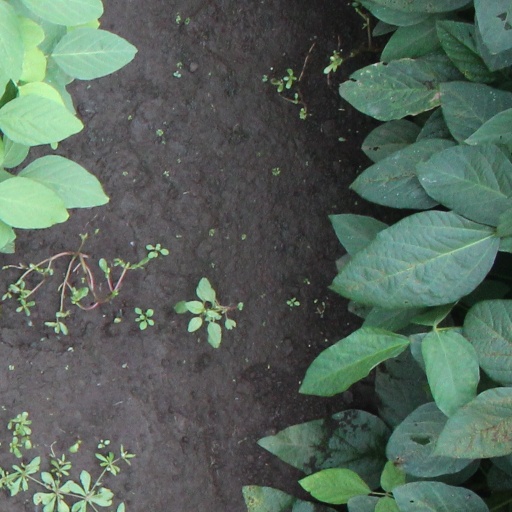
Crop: soybean